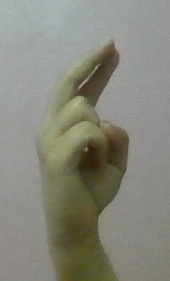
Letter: zay